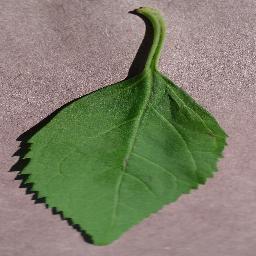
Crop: cherry
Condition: (including_sour)_healthy